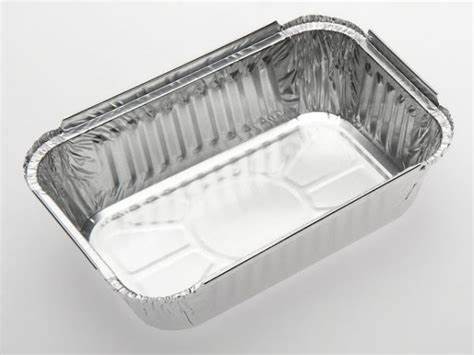
Waste category: metal